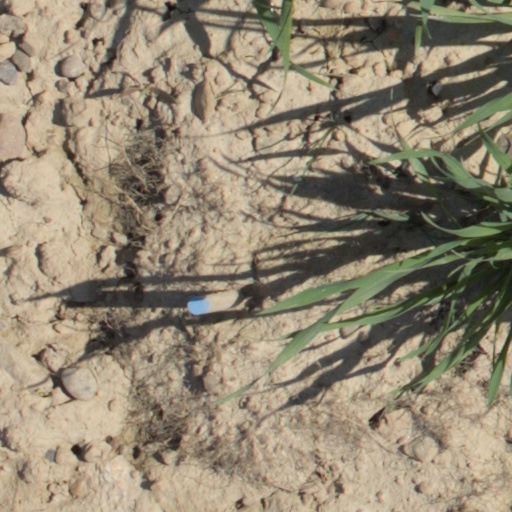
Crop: wheat